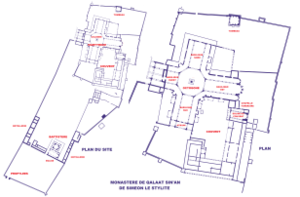
Monastère deQualaat Sin'an (Saint-Siméon le Stylite), Syrie, Plans
L'architecture paléochrétienne désigne la plus ancienne période de l'architecture chrétienne, qui s'est développée dans l'Empire romain dans l'Antiquité tardive.